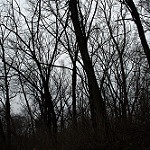
Label: forest